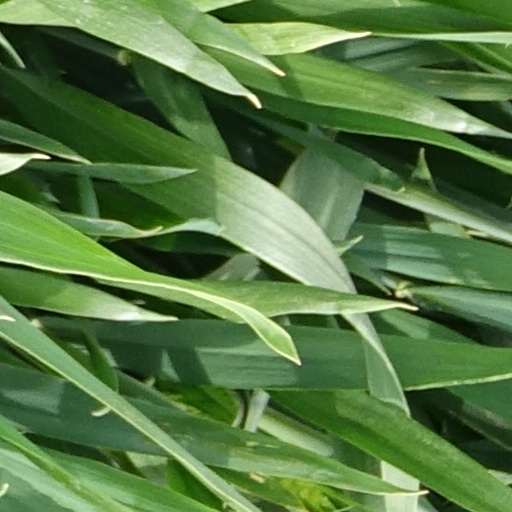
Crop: wheat